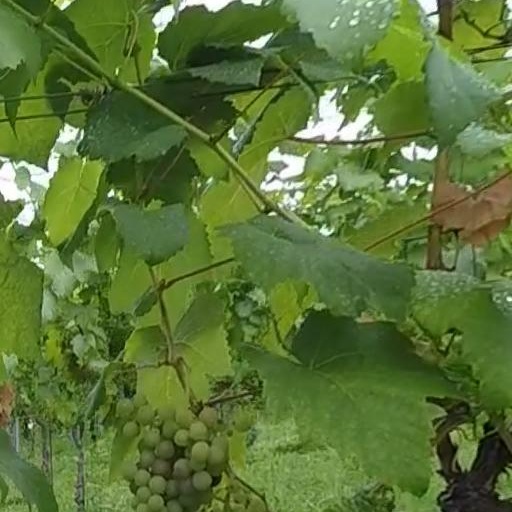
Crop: grape